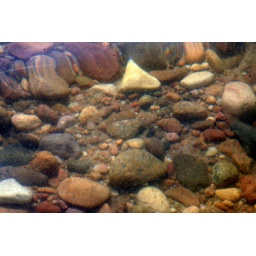
through water, these stones look like they are reflecting in a fun house mirror